Question: Please indicate a possible affordance area of the cut_banana that can be used for cutting
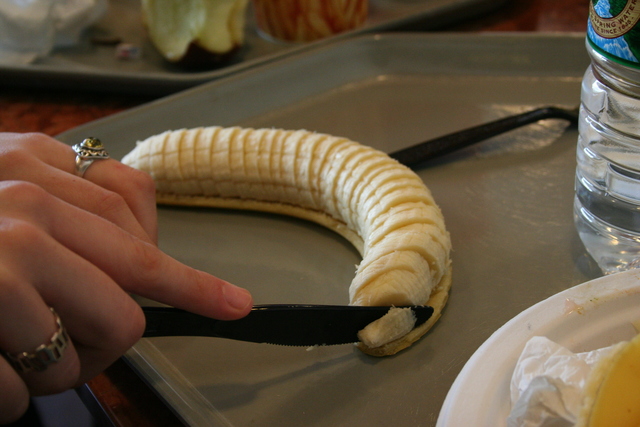
Answer: [138, 299.5, 434, 344.5]